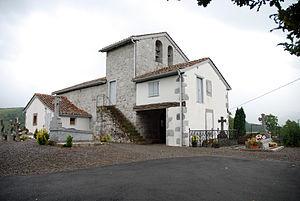
Bustince-Iriberry est une commune française, située dans le département des Pyrénées-Atlantiques en région Nouvelle-Aquitaine.